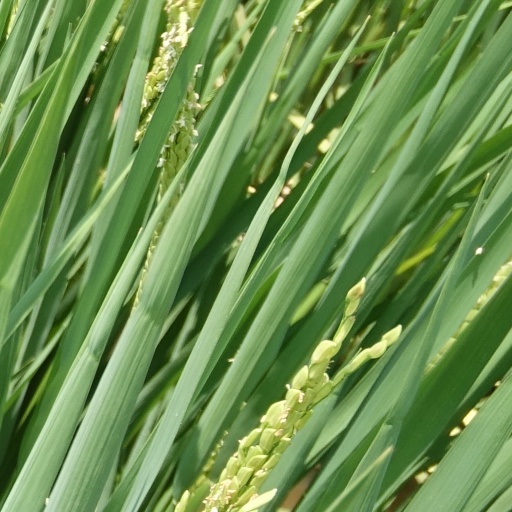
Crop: rice